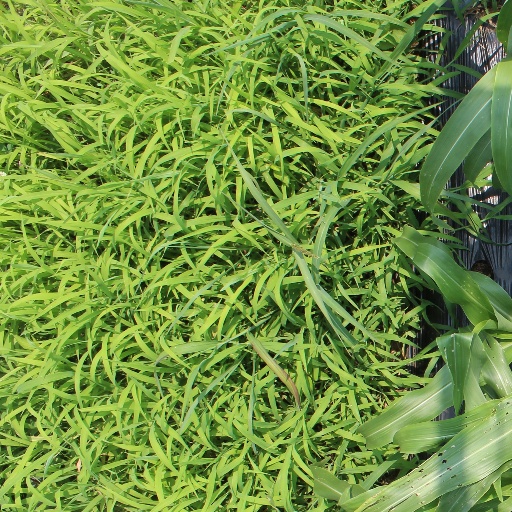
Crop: sorghum